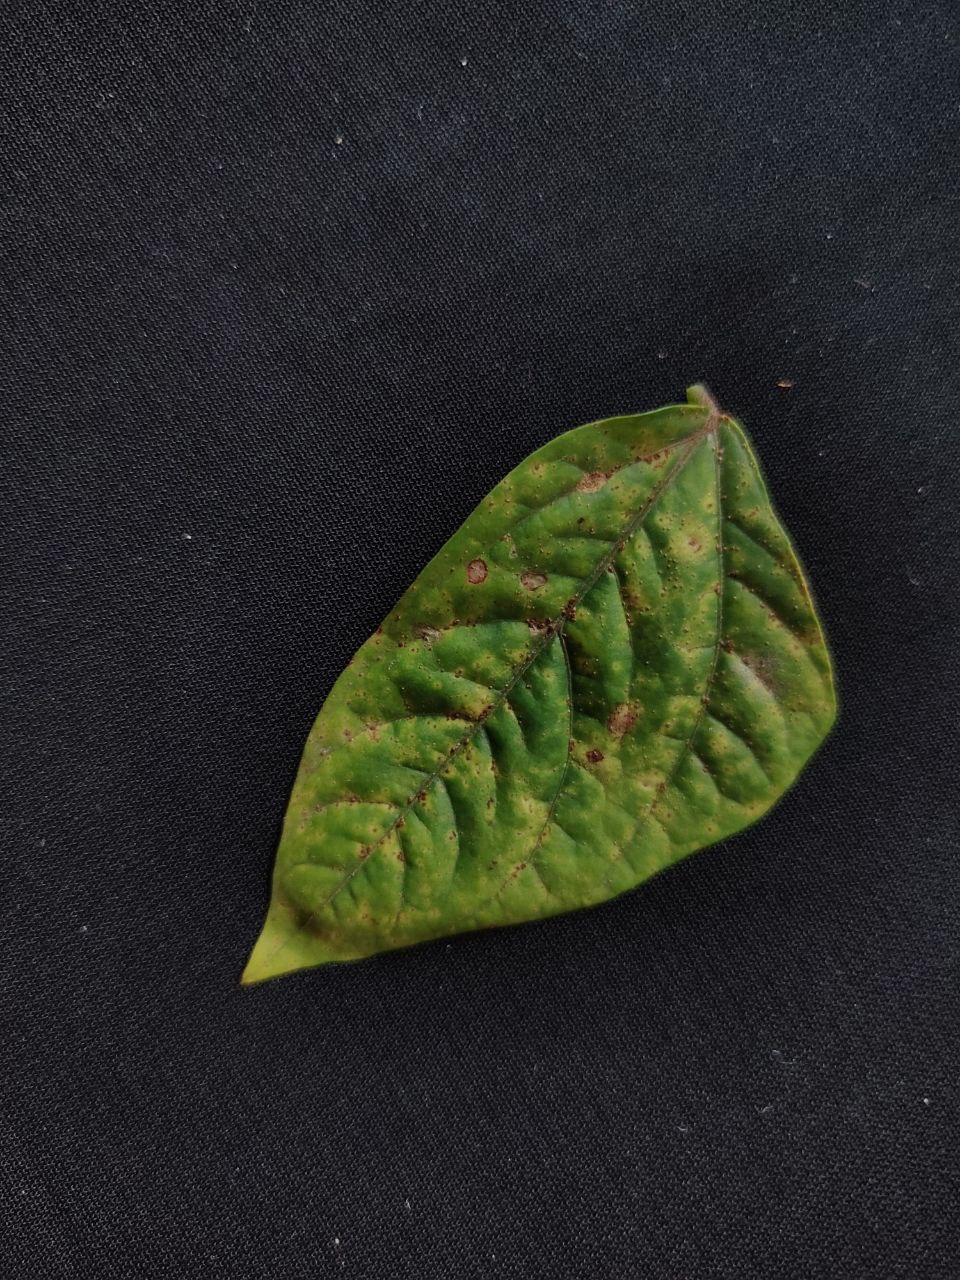
Crop: cowpea
Leaf condition: Septoria leaf spot